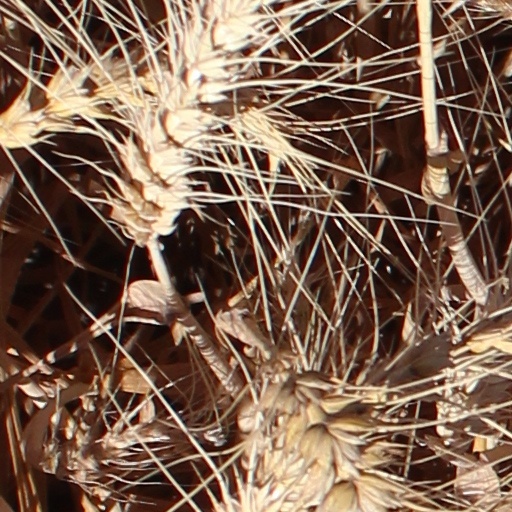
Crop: wheat